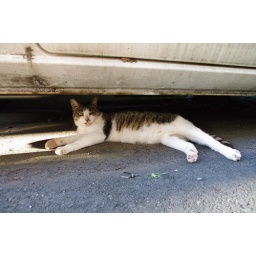
A local cat under a car